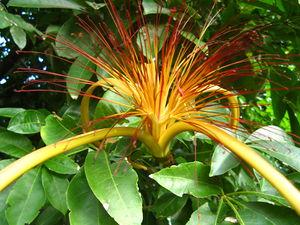
Pachira aquatica est une espèce d'arbres tropicaux des régions humides connu sous les noms vernaculaires de Marce, châtaignier de la Guyane, noisetier de la Guyane, noix de Malabar, cacaoyer-rivière, arbre à monnaie et pachirier aquatique. Il est originaire d'Amérique centrale et d'Amérique du Sud, où il se développe dans les marais.